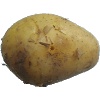
Label: white_potato